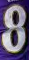
Number: 8